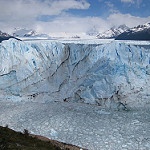
Label: glacier